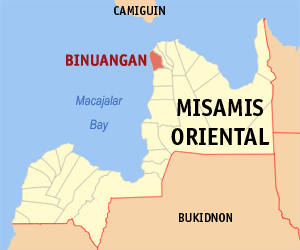
Binuangan est une localité de la province du Misamis oriental, aux Philippines. En 2015, elle compte 7 515 habitants.